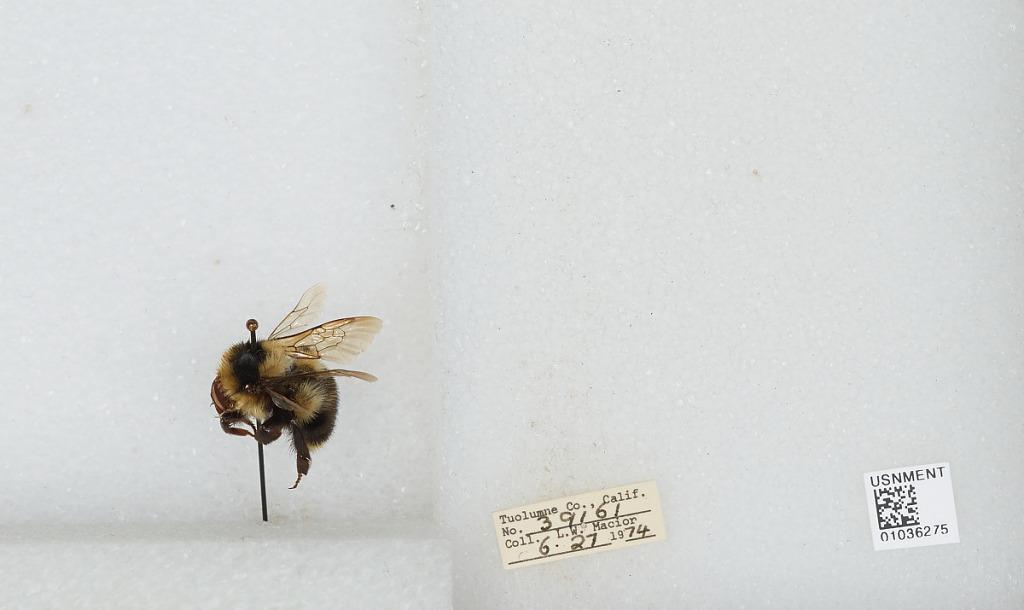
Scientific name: Bombus (Cullumanobombus) rufocinctus Cresson
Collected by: L. Macior
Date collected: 1974-6-27
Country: United States
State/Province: California
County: Tuolumne
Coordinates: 38.02, -119.93